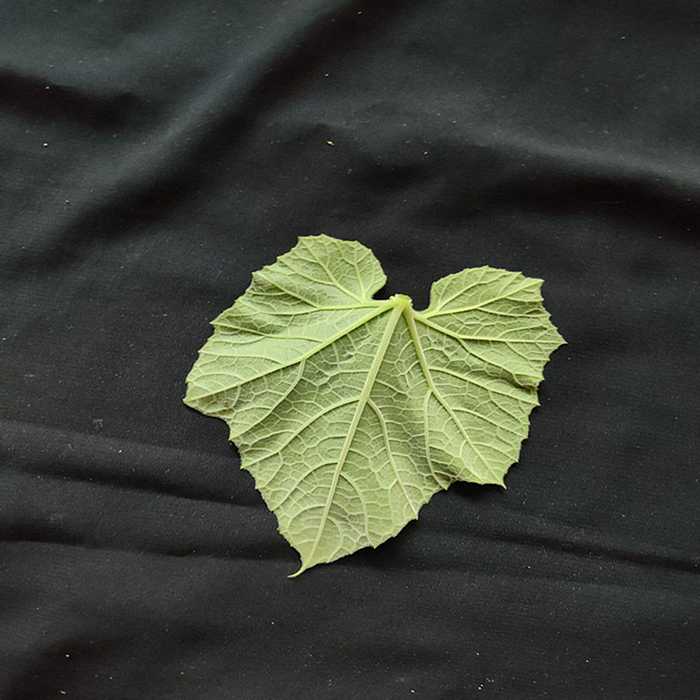
Plant: Bottle gourd
Label: Fresh leaf